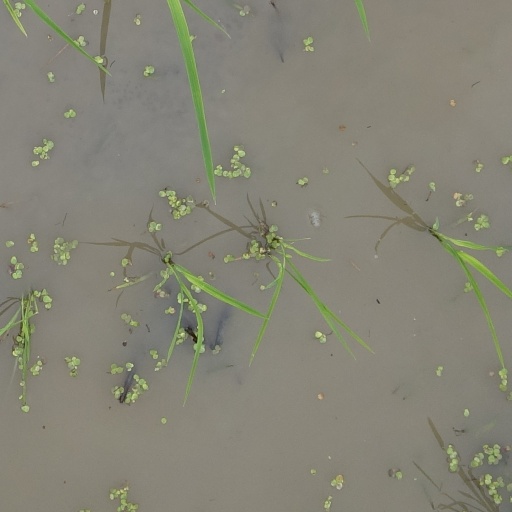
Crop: rice